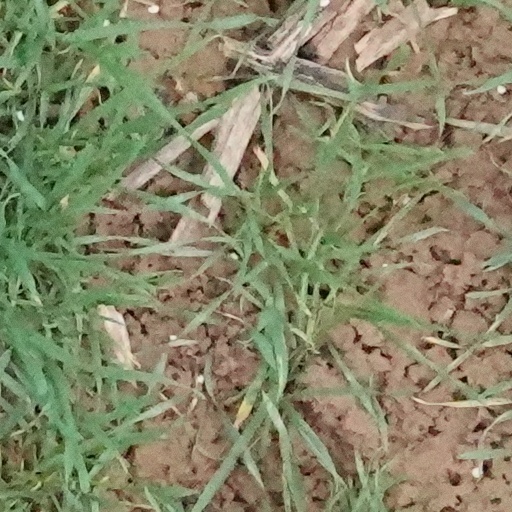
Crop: wheat